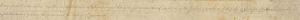
Le premier amendement de la Constitution des États-Unis d'Amérique fait partie des dix amendements ratifiés en 1791 et connus collectivement comme la Déclaration des Droits. Il interdit au Congrès des États-Unis d'adopter des lois limitant la liberté de religion et d'expression, la liberté de la presse ou le droit à « s'assembler pacifiquement ».